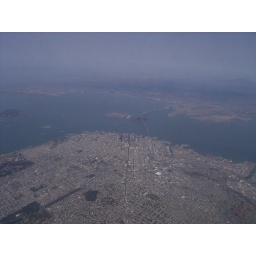
As seen flying in a plane somewhere over San Francisco